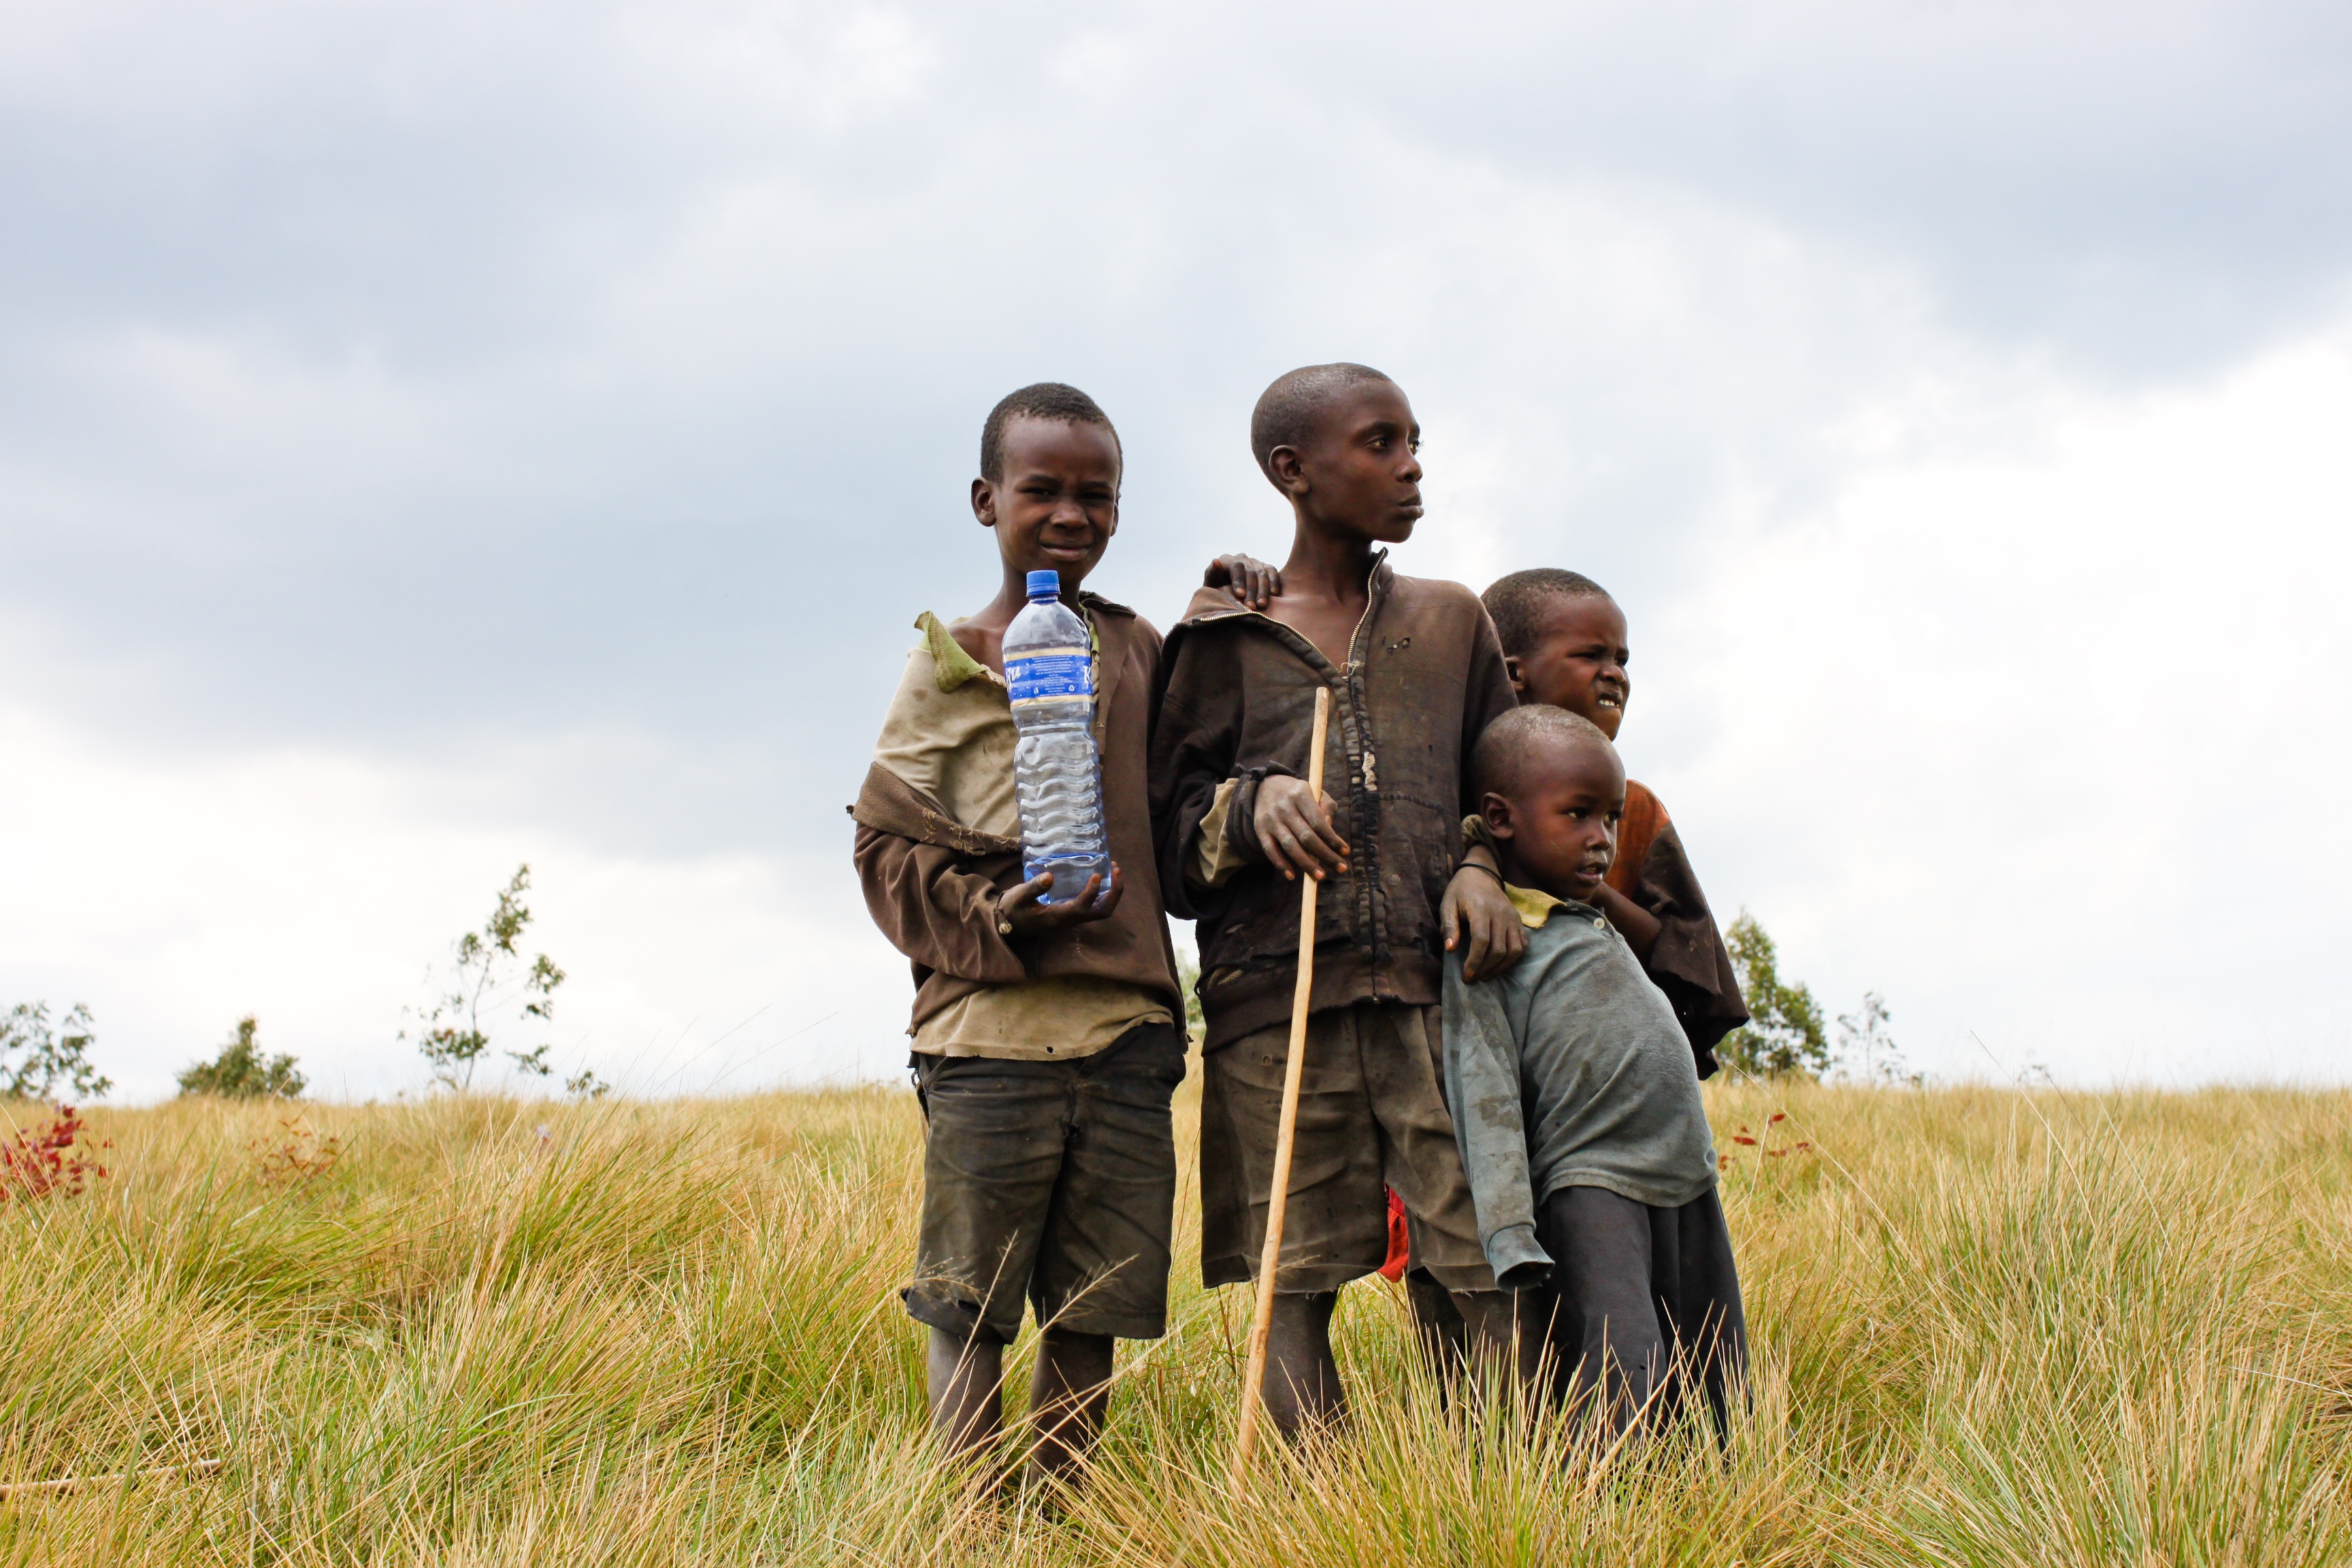
man, water, walking, person, people, sky, adventure, africa, bottle, children, poverty, burundi